Dryococelus

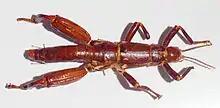
Museum specimen

Adult Lord Howe Island stick insects can measure up to in length and weigh , with males 25% smaller than females. They are oblong in shape and have sturdy legs. Males have thicker thighs than females. Unlike most phasmida, the insects have no wings.